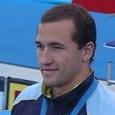
Age: 22